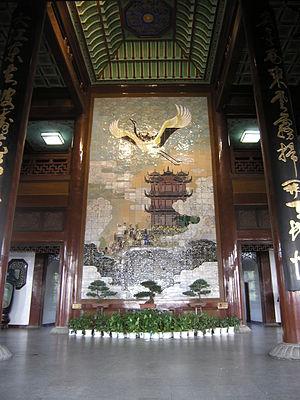
La tour de la Grue jaune, est un bâtiment de grande importance pour l'histoire de l'art chinois, édifié sur la colline du Serpent, dans le district de Wuchang, à Wuhan, province de Hubei, en République populaire de Chine. Son plus haut balcon offre une belle vue sur le fleuve Yangtze à l'Ouest. À l'Est de la colline on peut également, pour quelques yuans, faire sonner la grande cloche du temple.